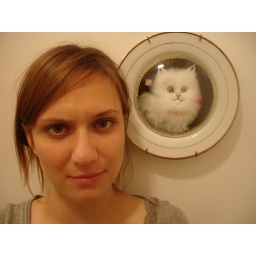
liz and some cat in some bathroom